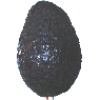
Label: Avocado ripe 1